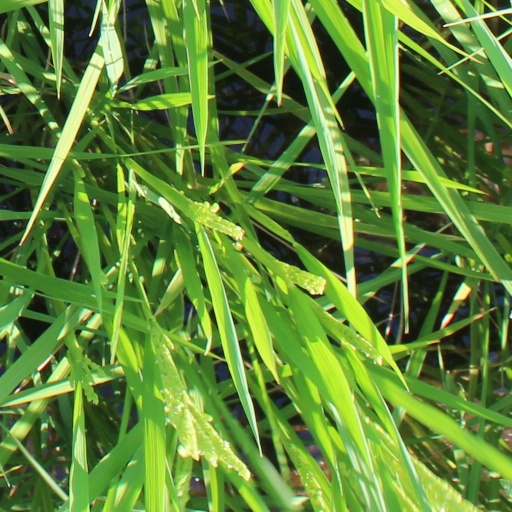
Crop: rice